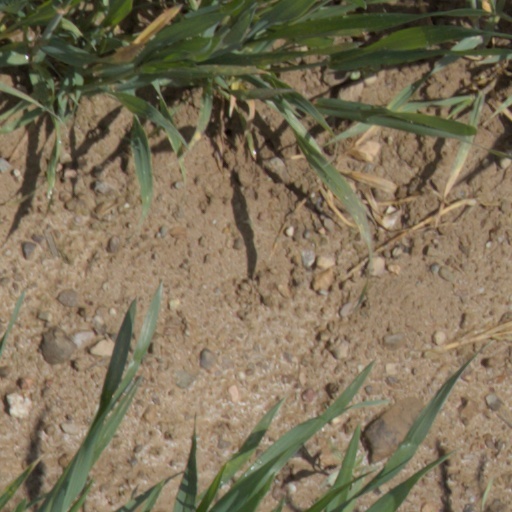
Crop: wheat